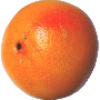
Label: pink_grapefruit